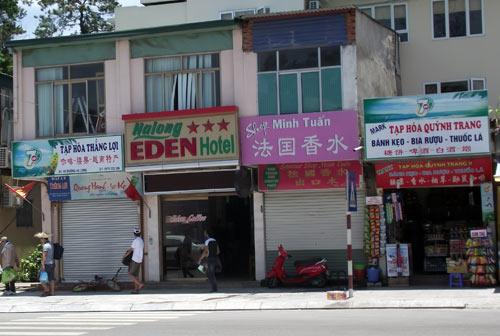
cửa hàng bên trái tiệm tạp hoa quỳnh trang đang trong trạng thái đóng cửa